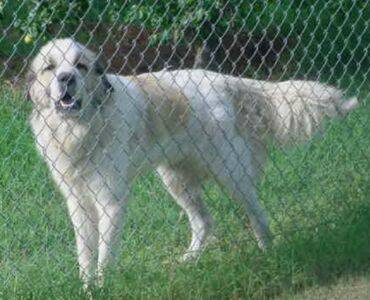
Label: dog